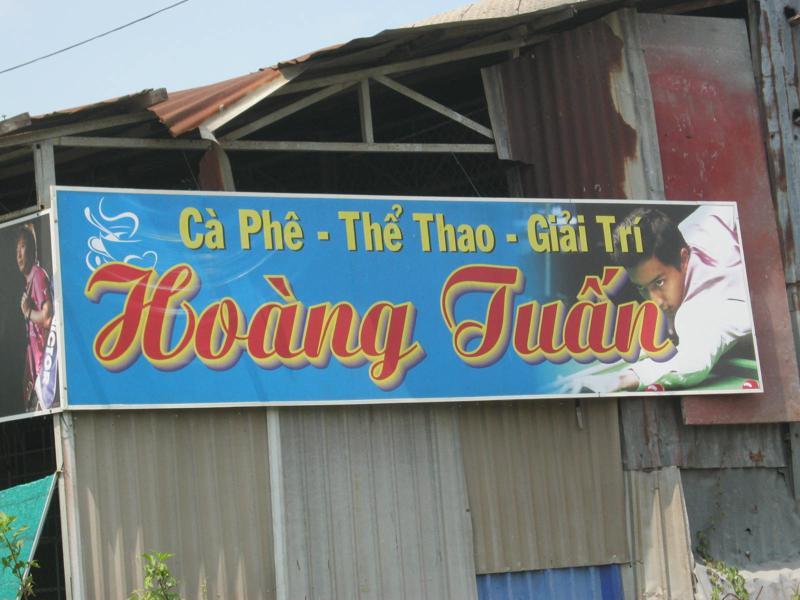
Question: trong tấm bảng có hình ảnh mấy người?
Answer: có một người